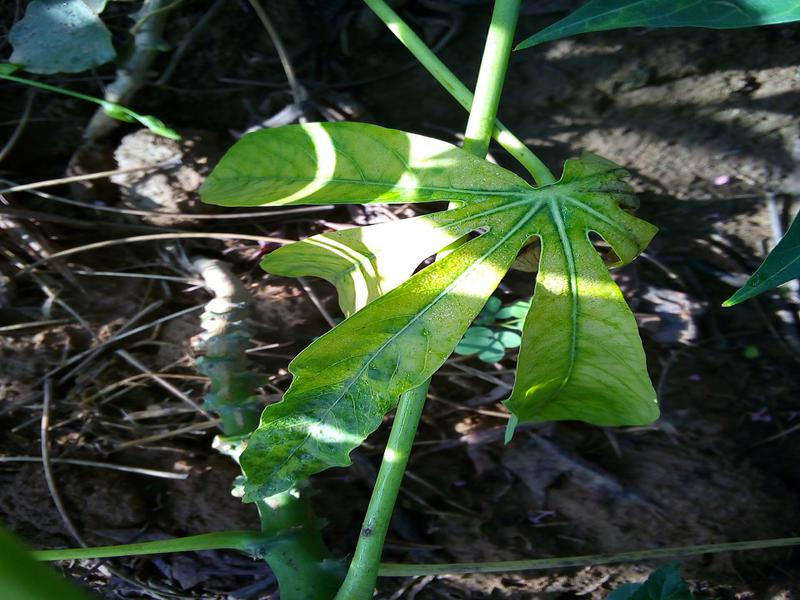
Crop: cassava
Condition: mosaic_disease